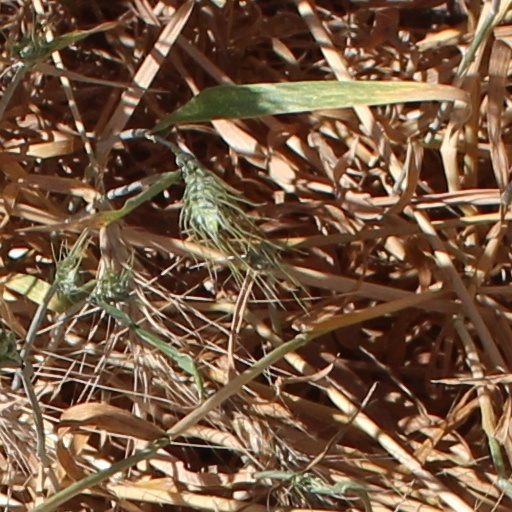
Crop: wheat